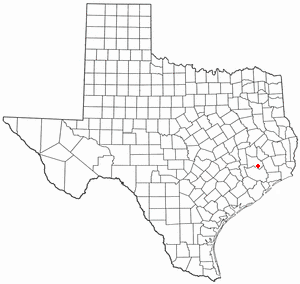
Porter Heights est une census-designated place située dans le comté de Montgomery, dans l’État du Texas, aux États-Unis. Sa population s’élevait à 1 653 habitants lors du recensement de 2010.